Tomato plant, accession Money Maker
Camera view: bottom (45 deg); turntable rotation: 330 degrees
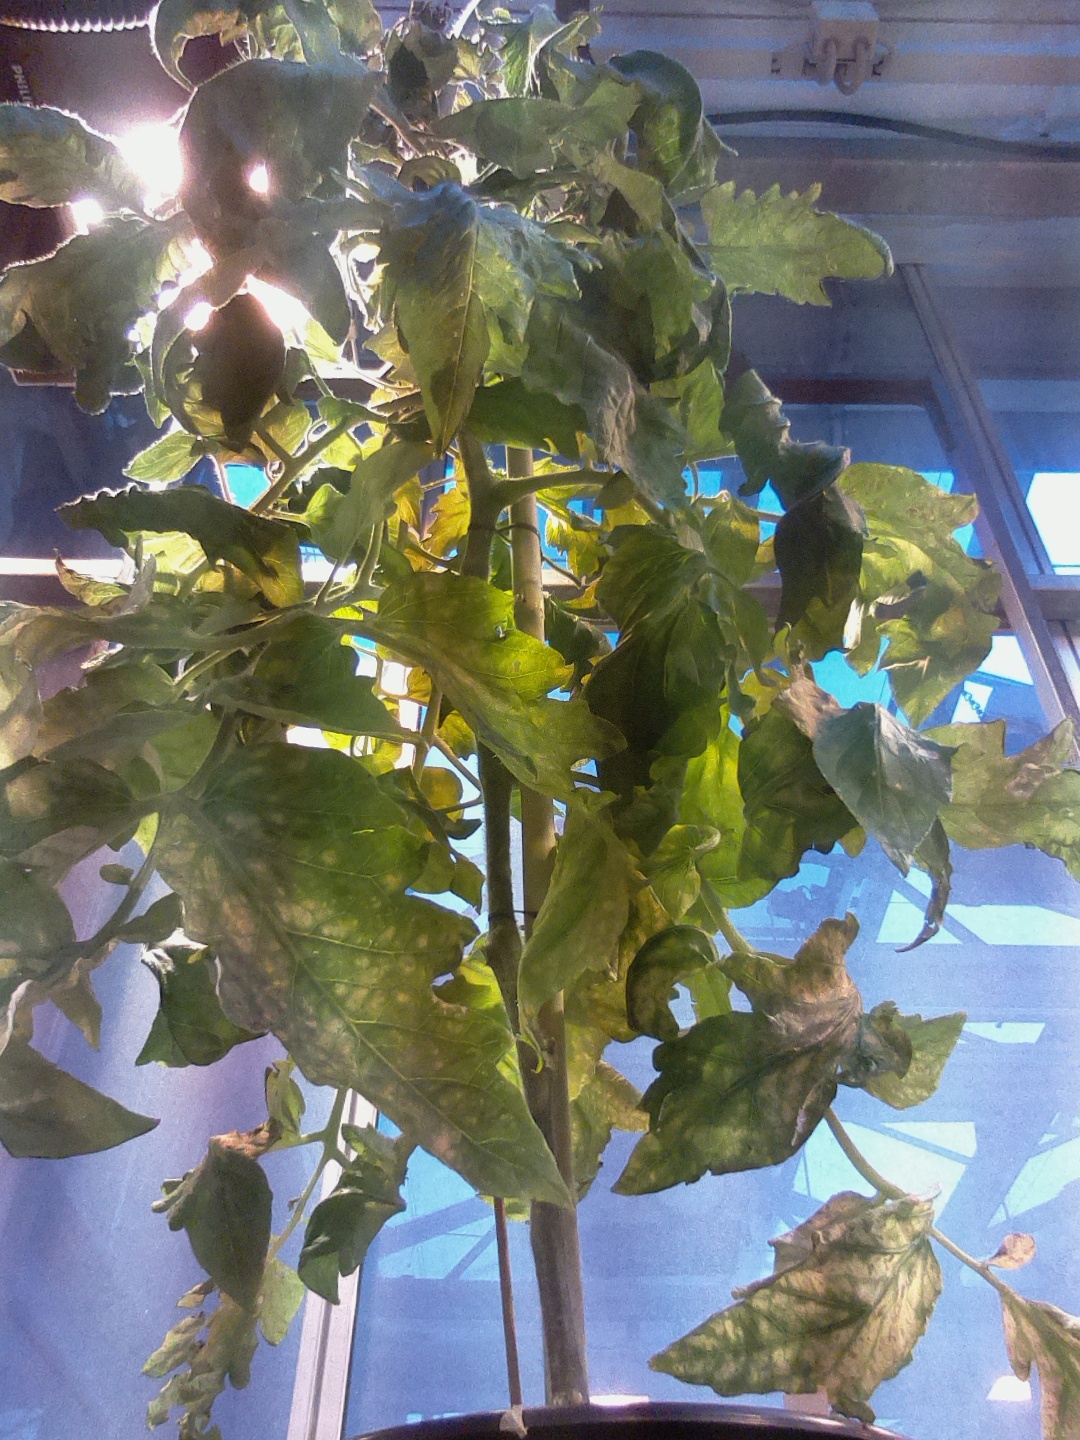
BBCH growth stage 76: 60%-70% of final fruit size